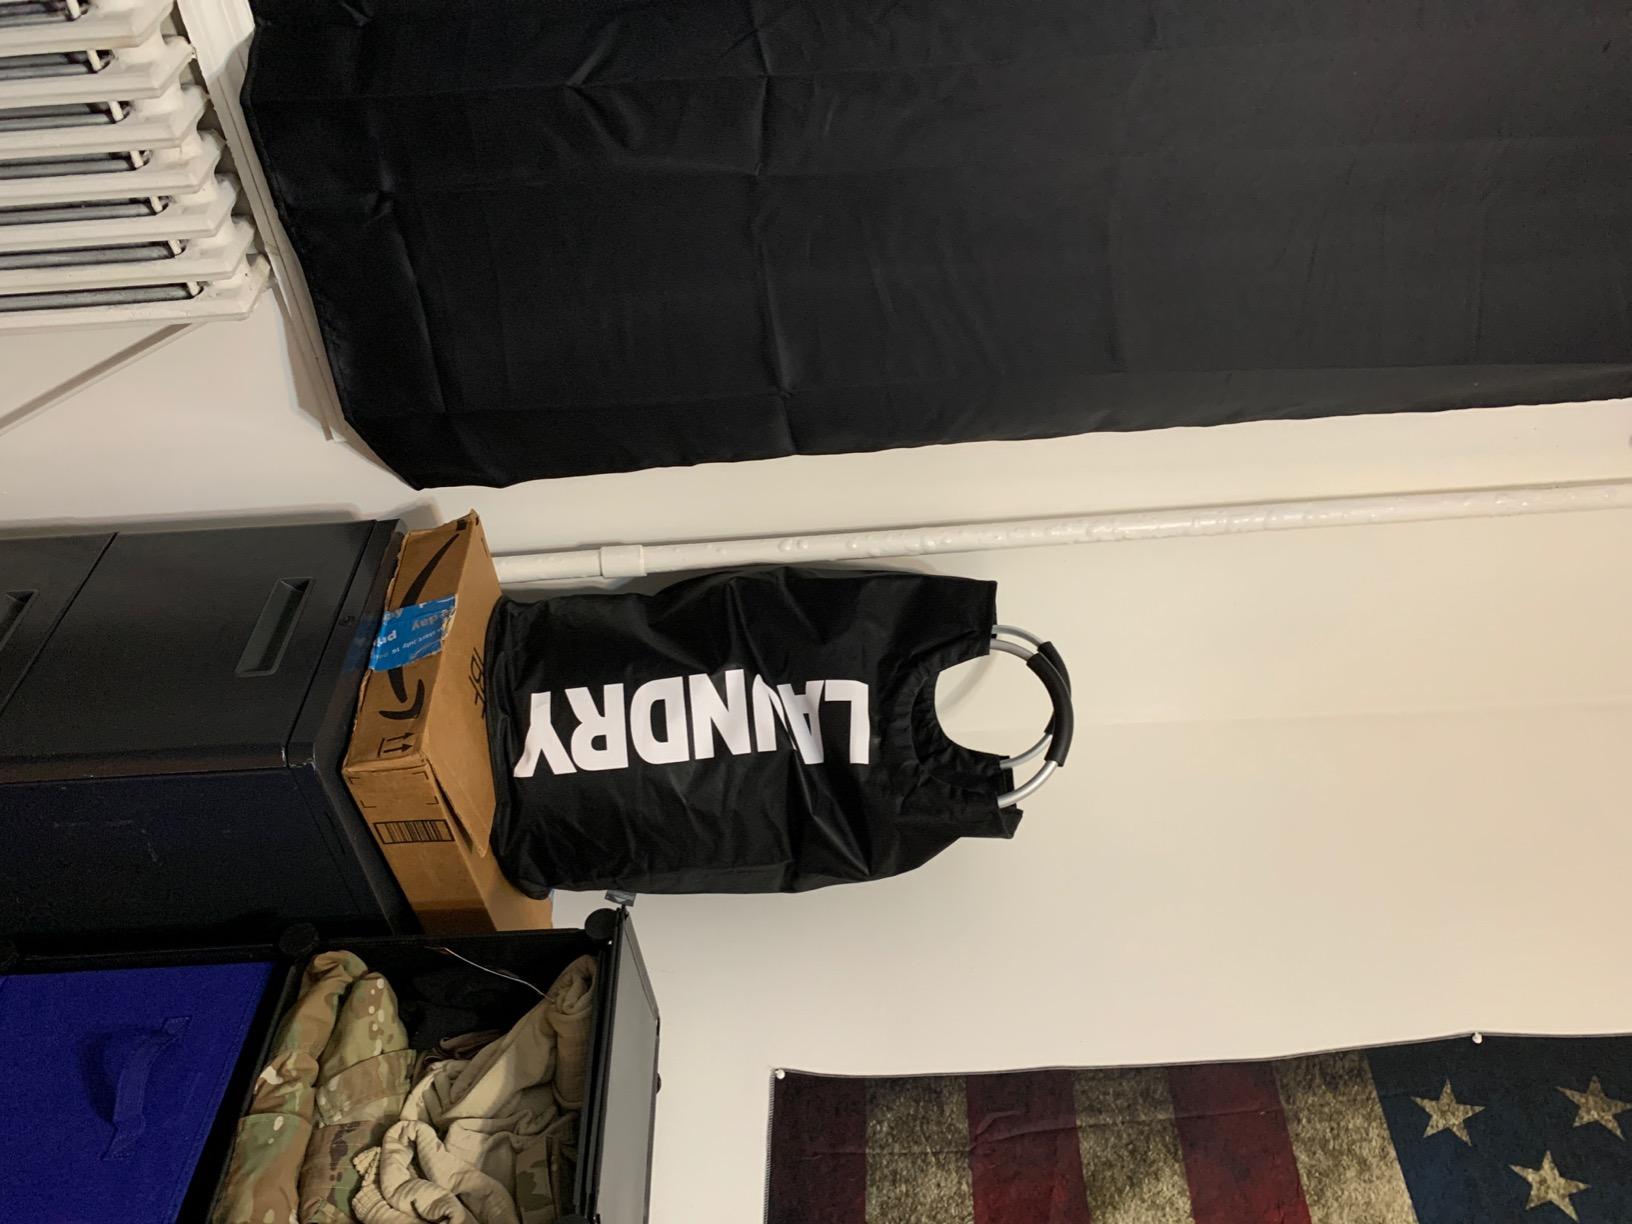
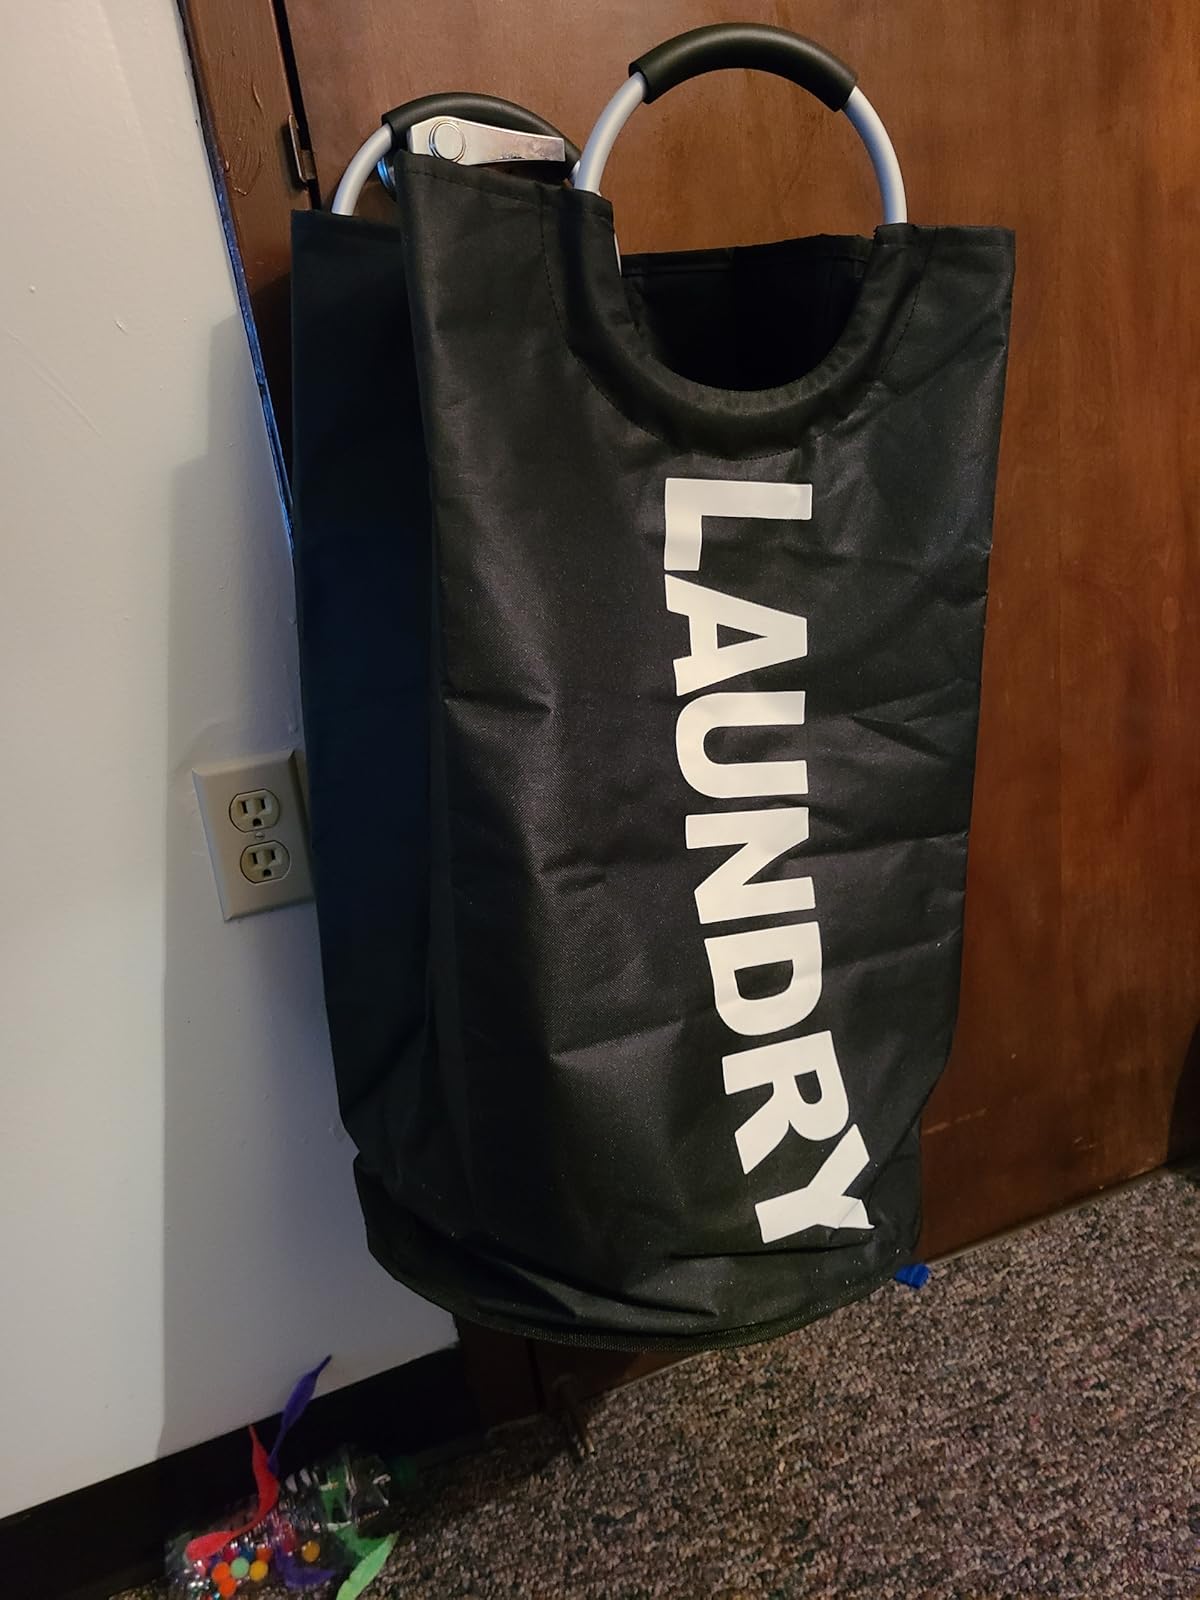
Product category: items_hamper
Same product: yes